Marco Pinato

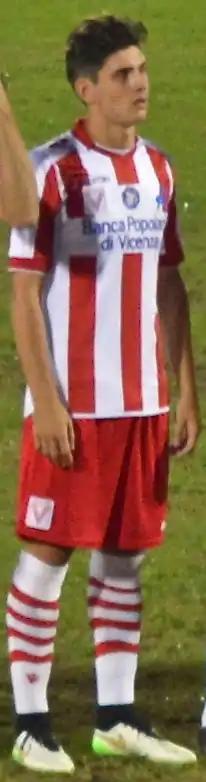
Marco Pinato

Marco Pinato (born 9 January 1995) is an Italian professional footballer who plays as a defender for club Benevento.